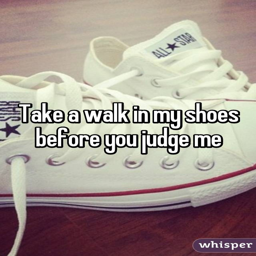
take a walk in my shoes before you judge me